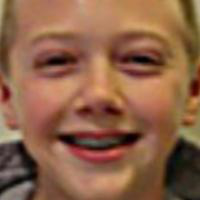
Age group: age 11-20